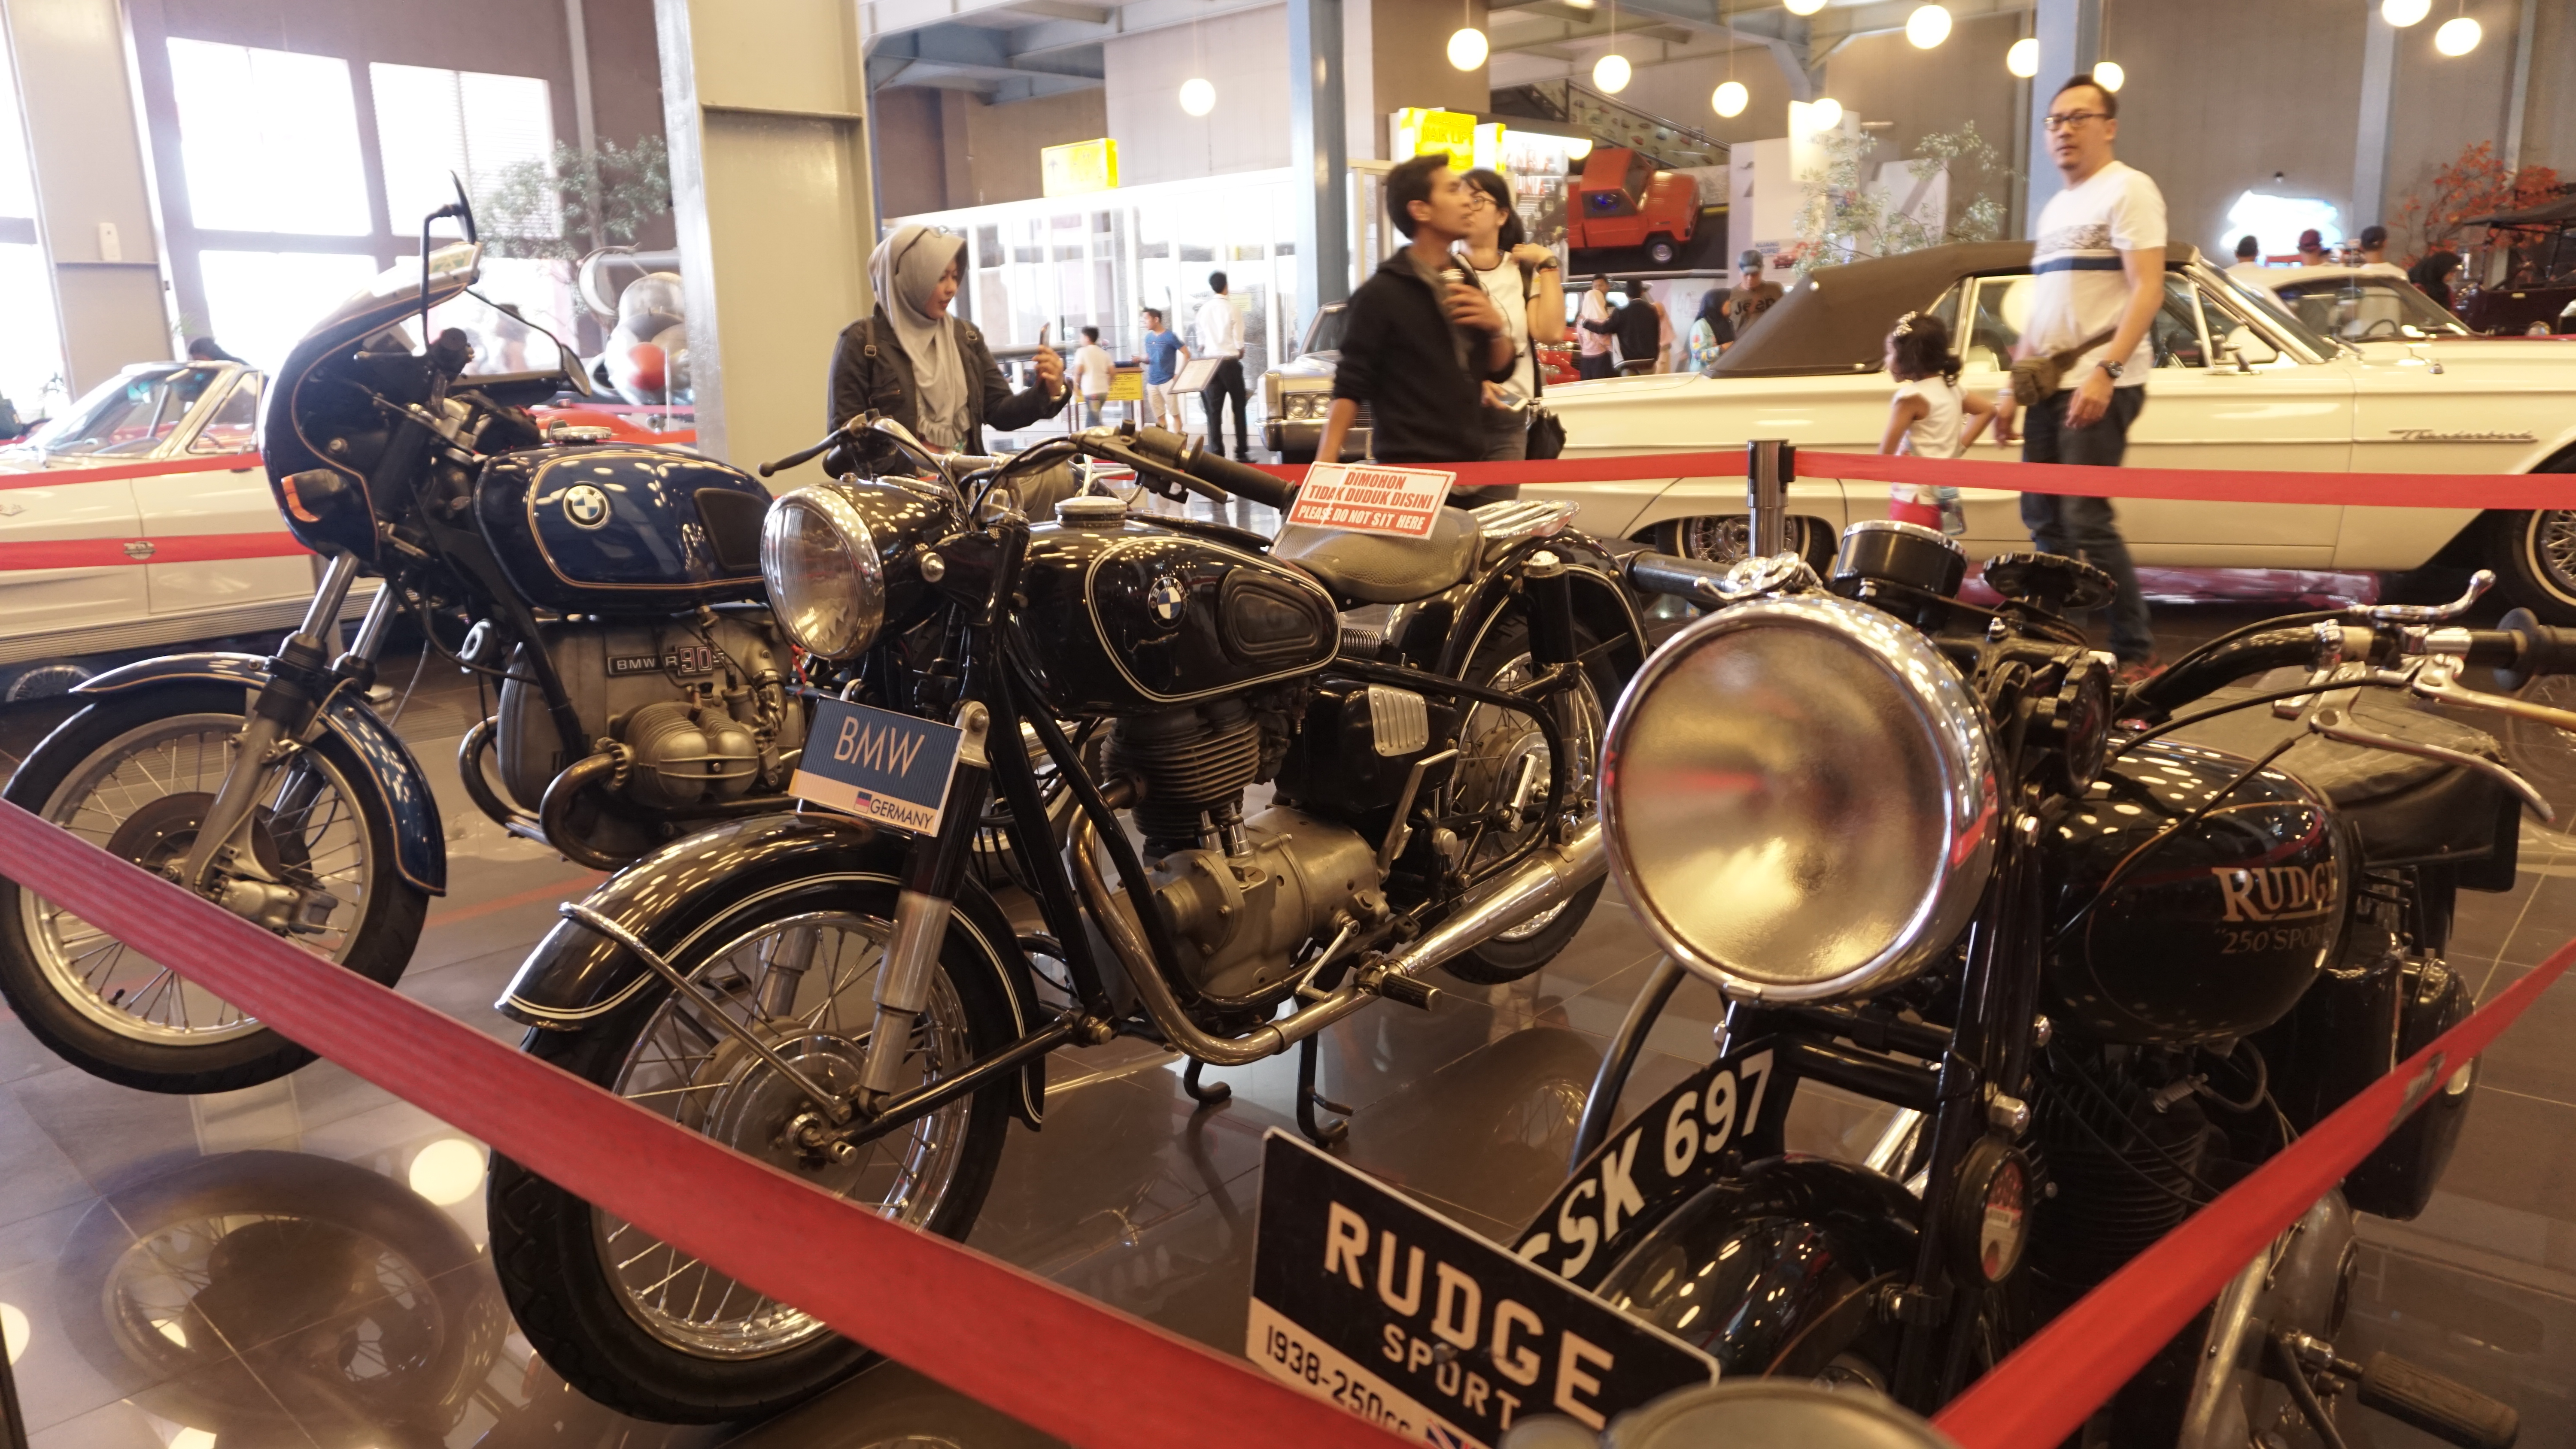
nature, land vehicle, vehicle, motor vehicle, motorcycle, classic, vintage car, car, automotive tire, wheel, automotive design, rim, engine, automotive wheel system, antique car, motorcycle accessories, auto part, tire, spoke, chopper, headlamp, collection